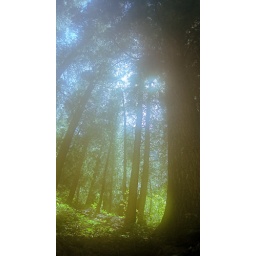
trees pine by af river foggy d10